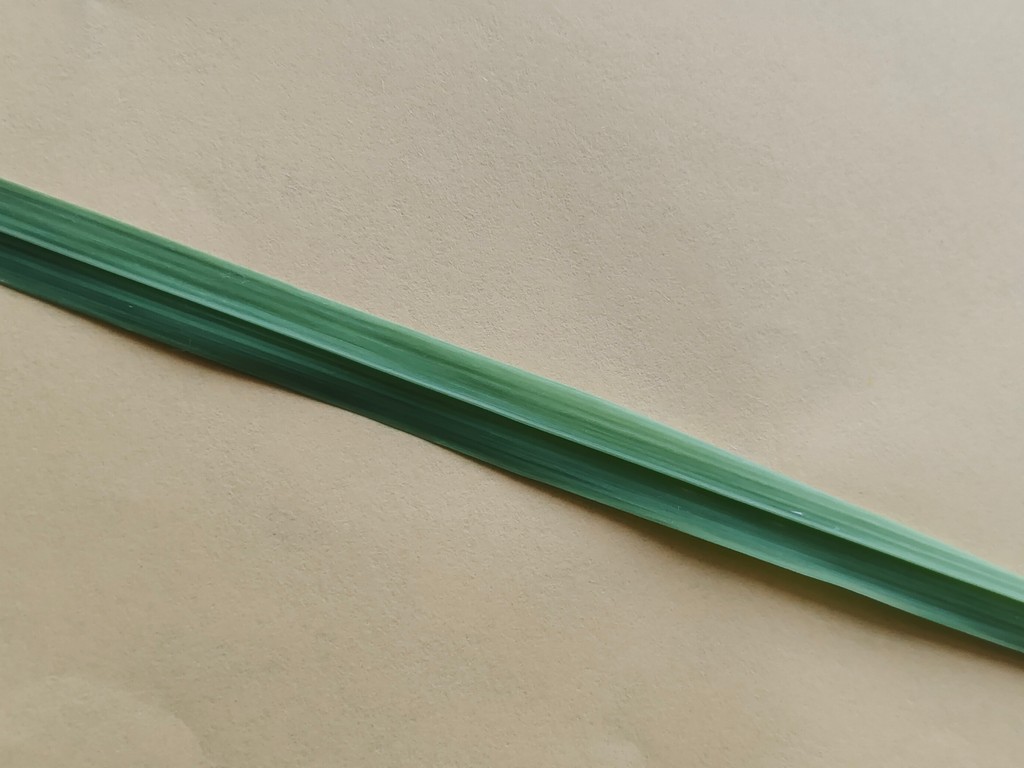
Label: Healthy